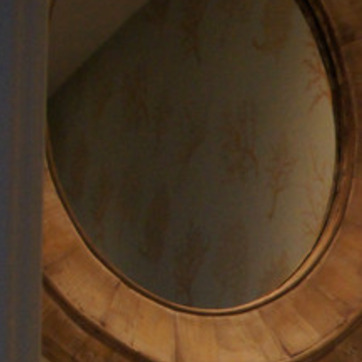
Material: mirror